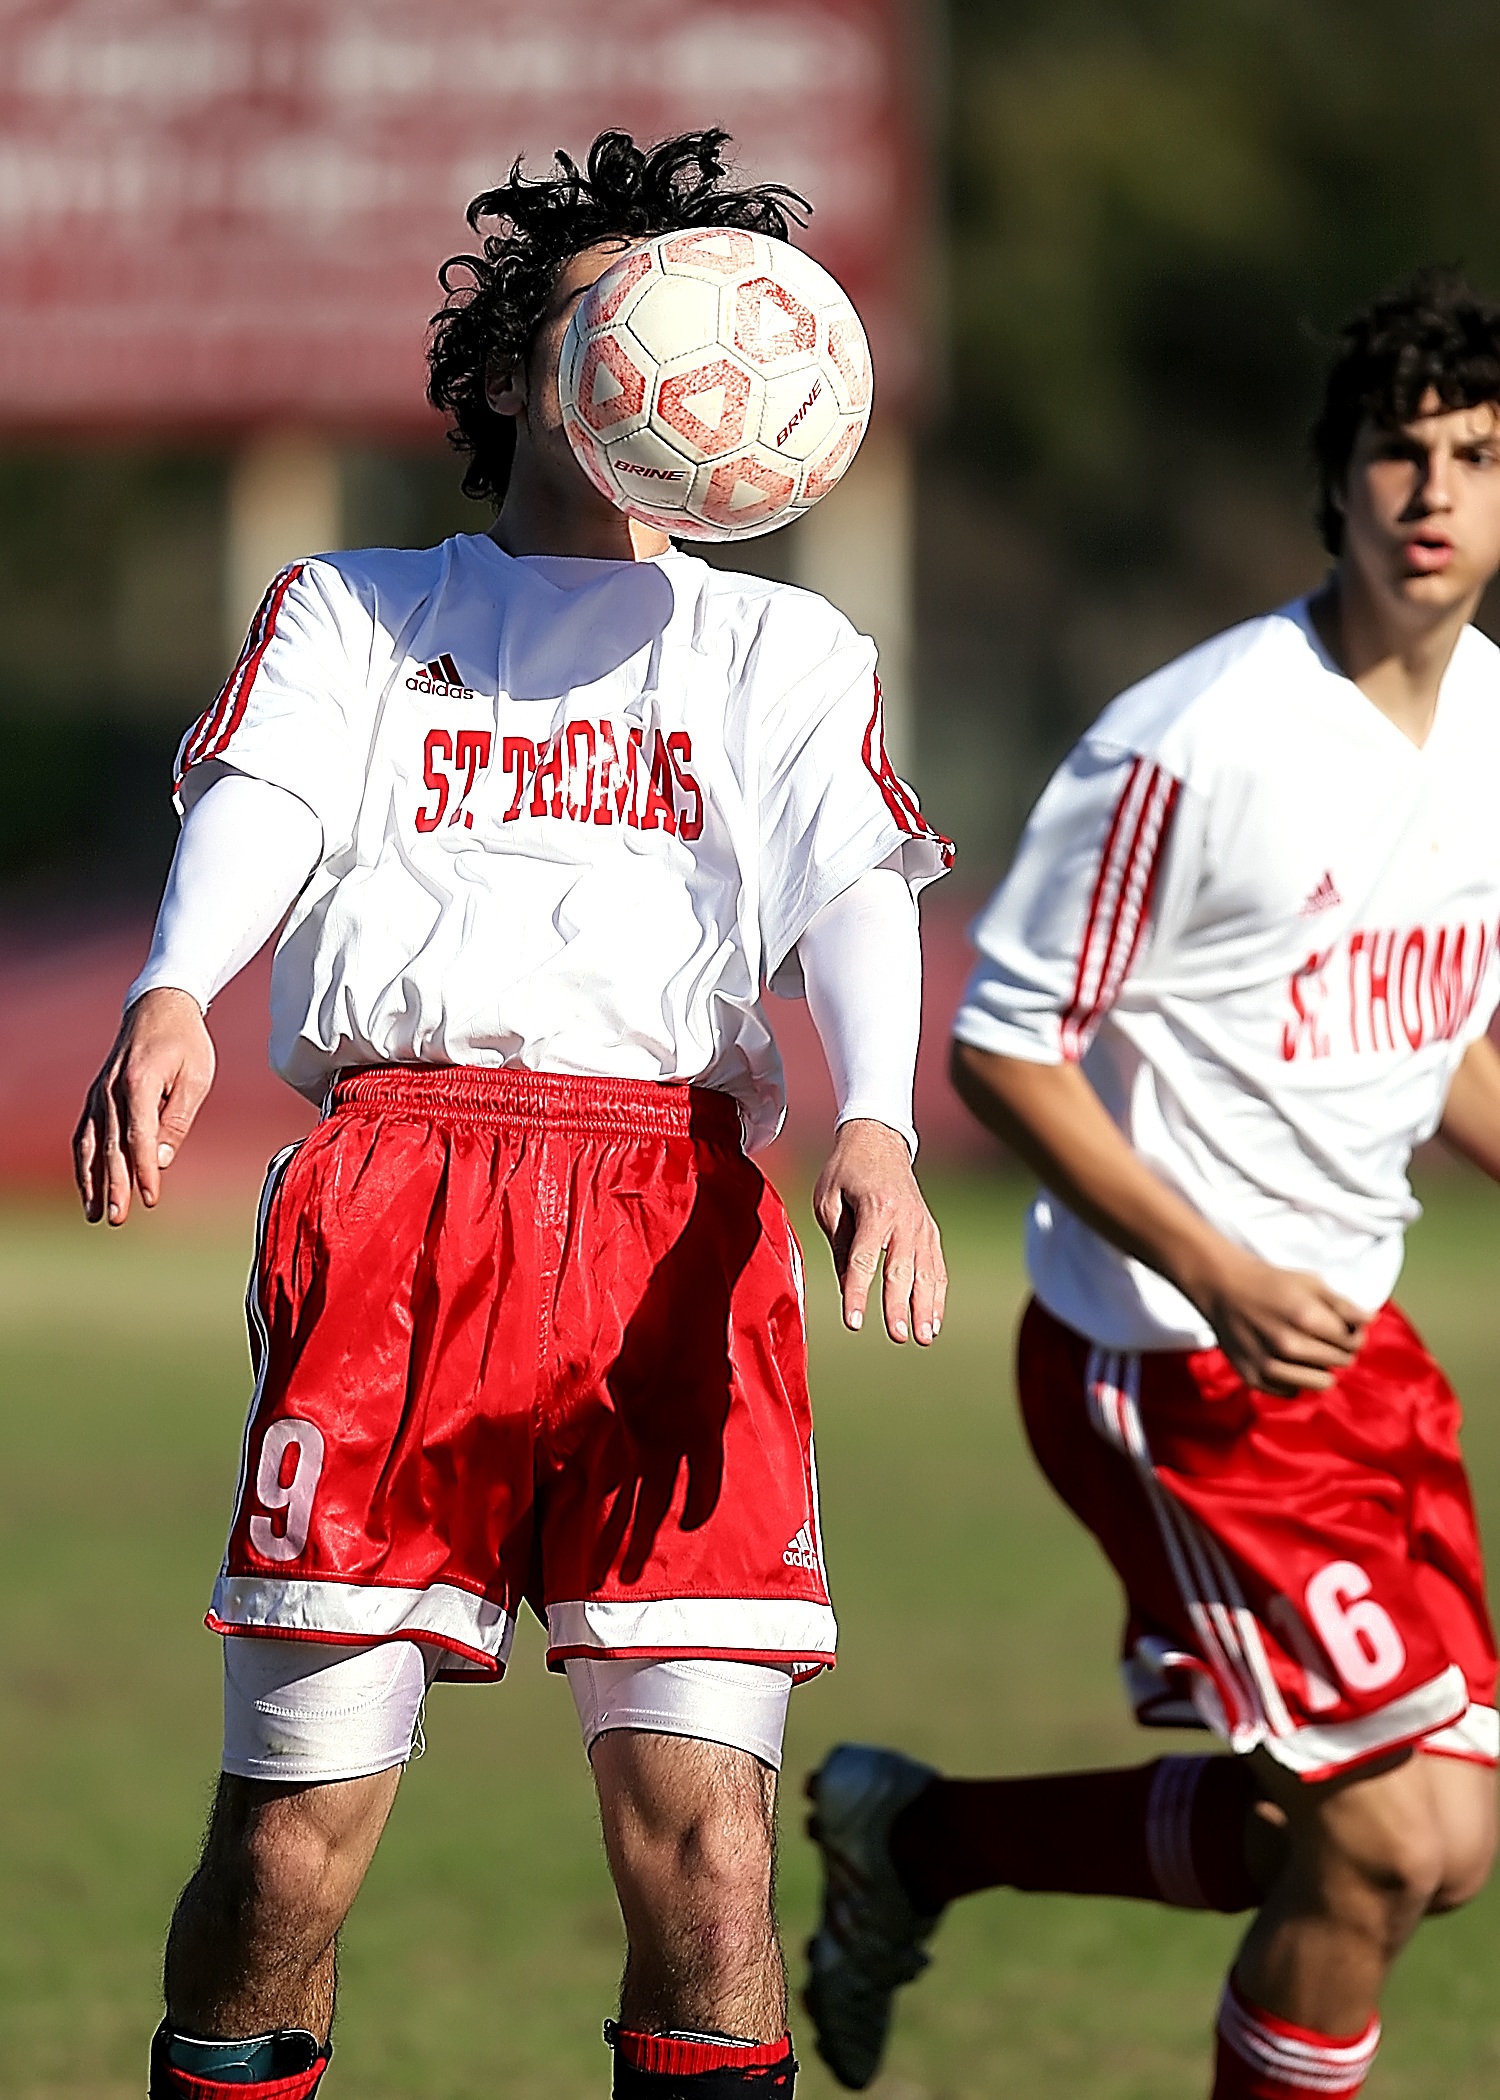
grass, sport, field, action, soccer, football, player, competition, fun, team, american football, sports, ball, teamwork, athlete, kick, tackle, header, football player, american football player, ball game, soccer player, team sport